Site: brandenburg
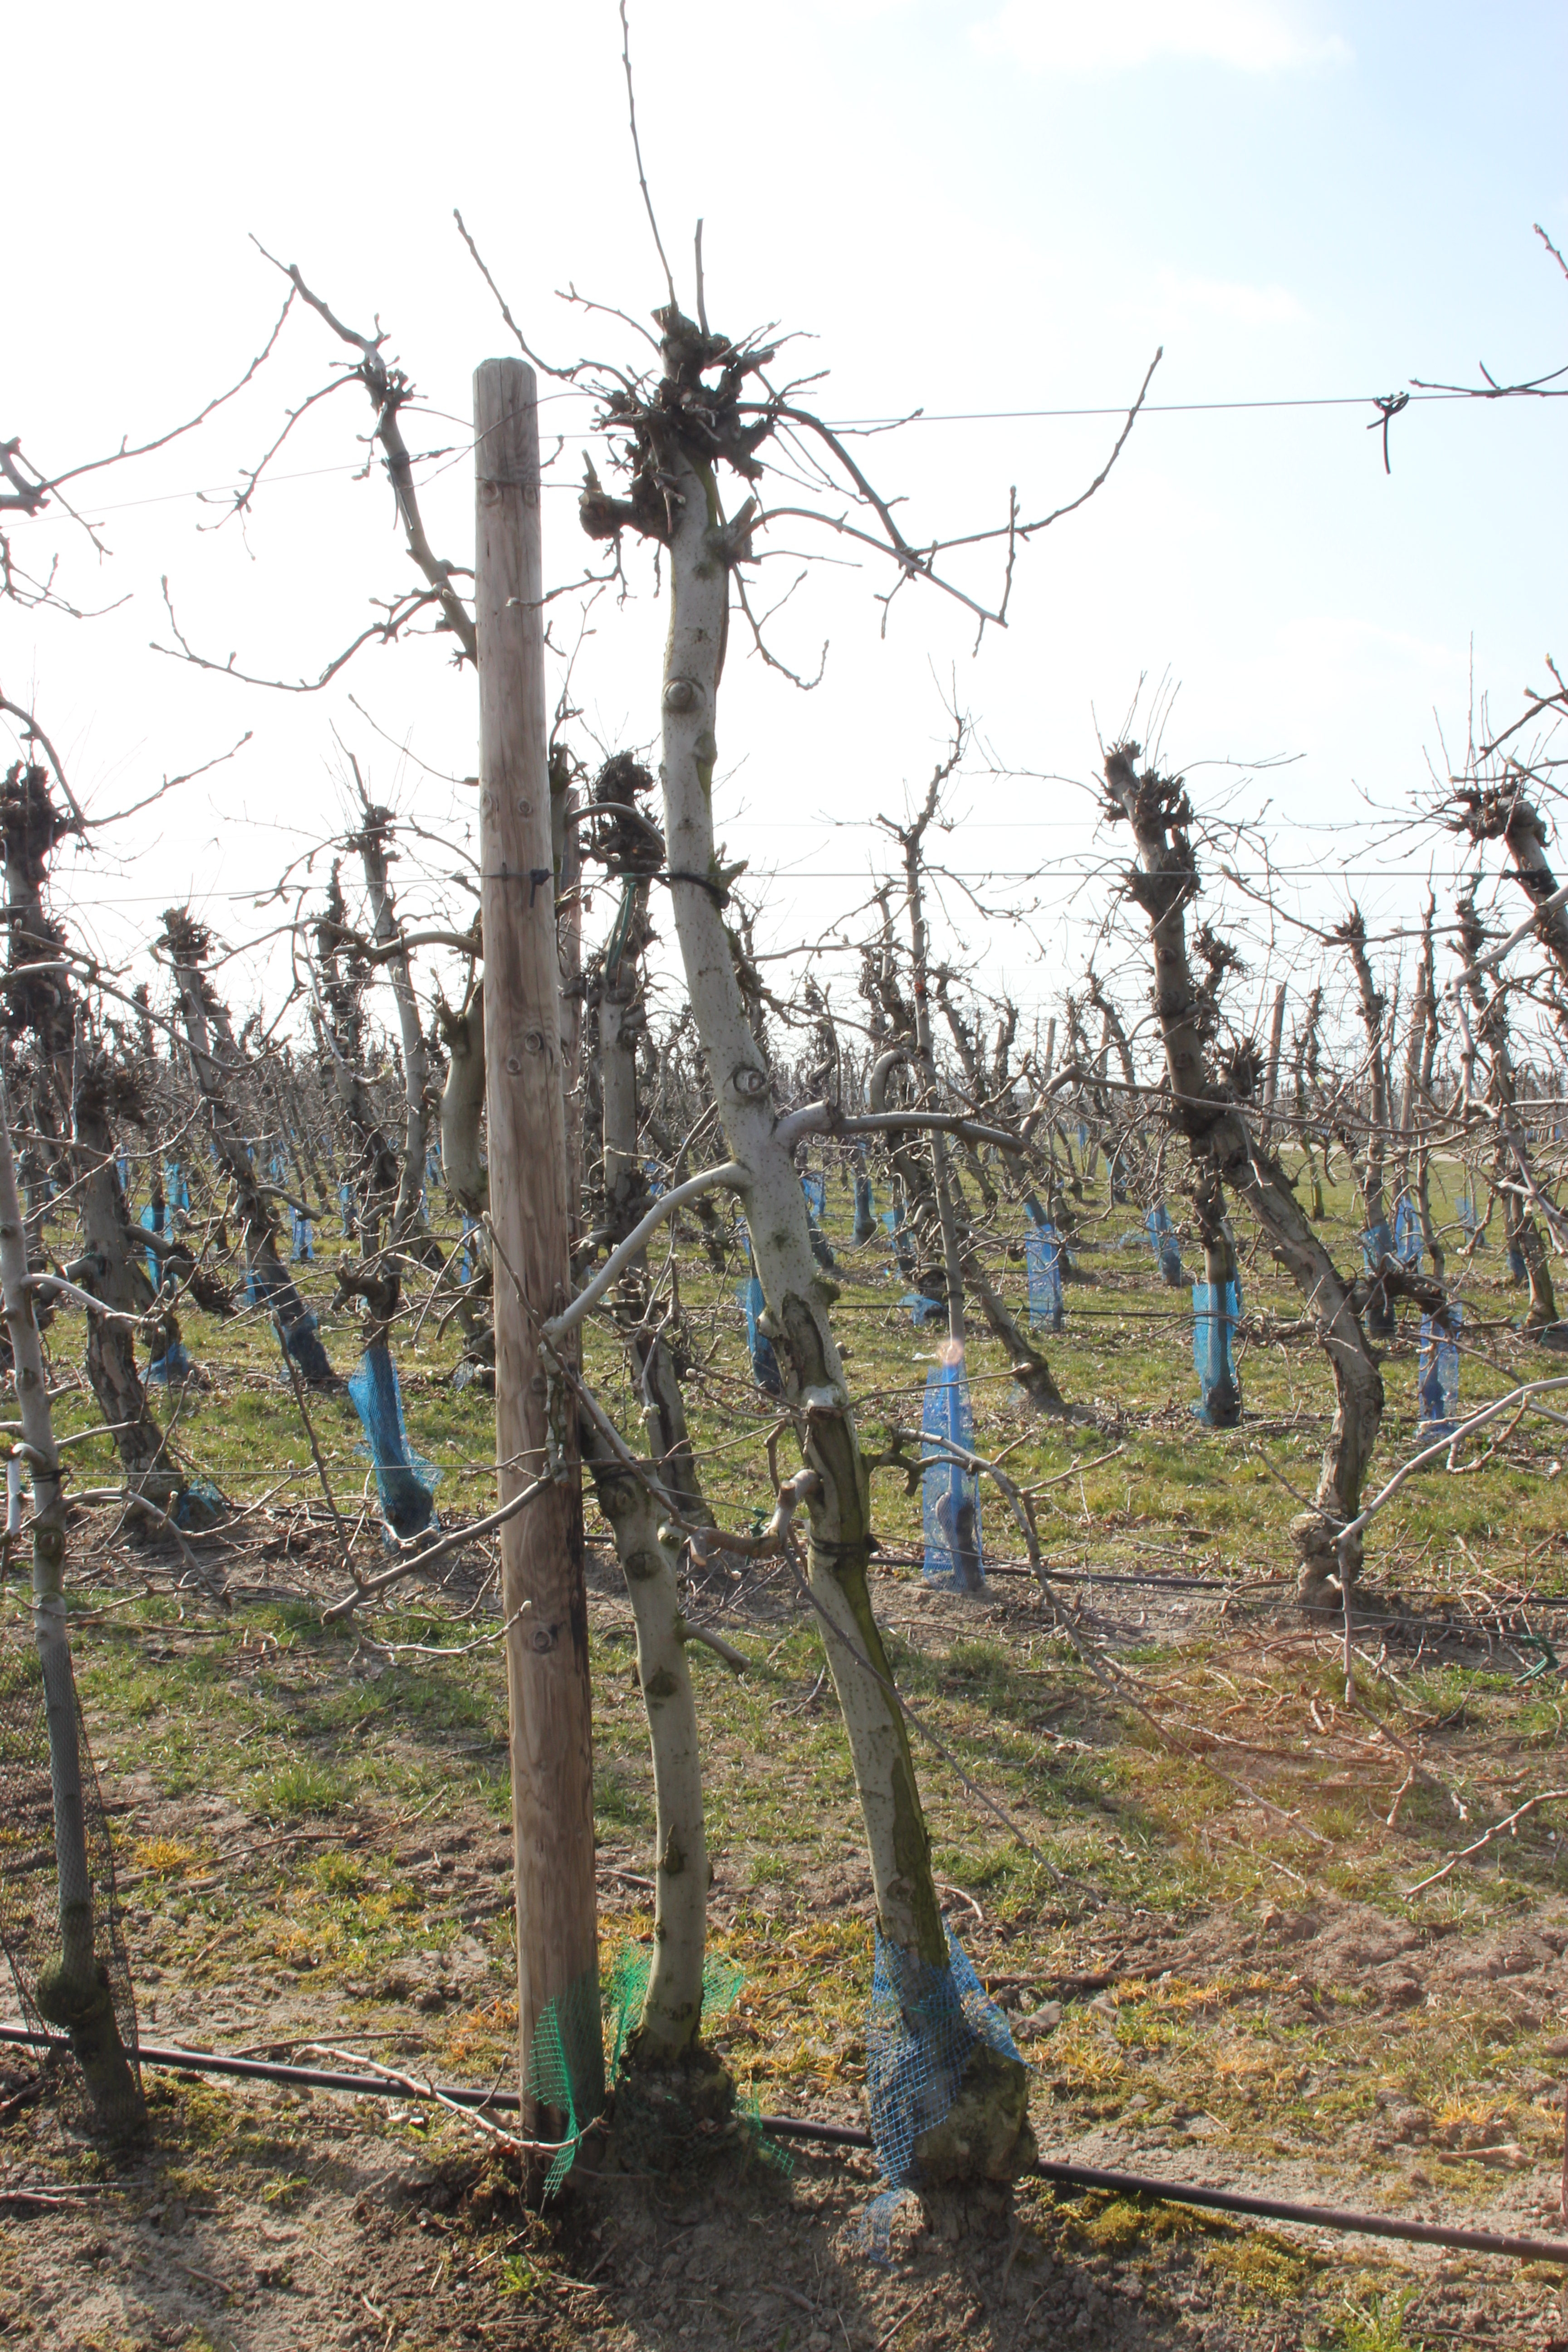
Growth stage (BBCH 03): Bud development